Mary Jane Coggeshall

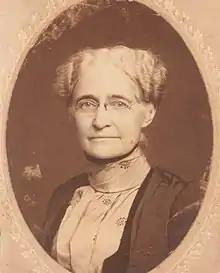
Mary Jane Coggeshall

Mary Jane (Whitely) Coggeshall (January 17, 1836–December 22, 1911) was an American suffragist known as the "mother of woman suffrage in Iowa". She was inducted into the Iowa Women's Hall of Fame in 1990.